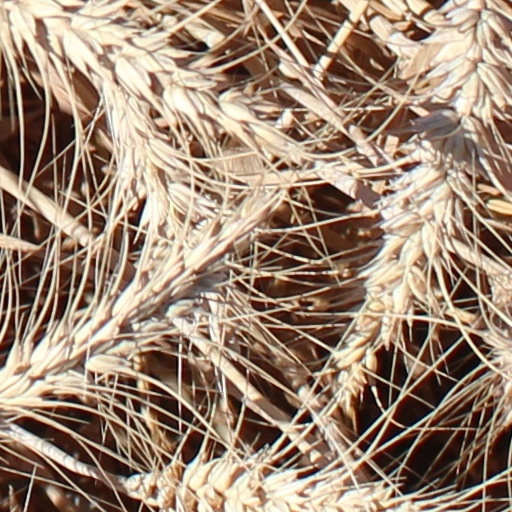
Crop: wheat